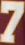
Number: 7